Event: Nepal Earthquake
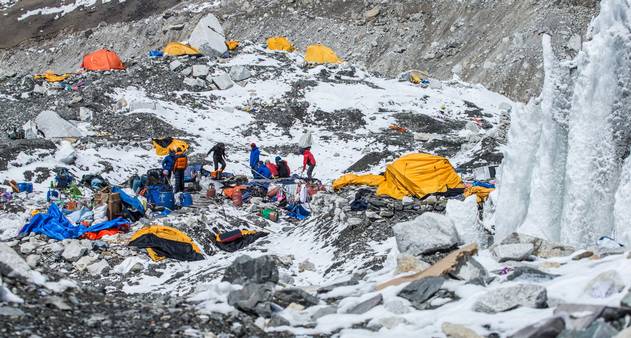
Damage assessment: damage